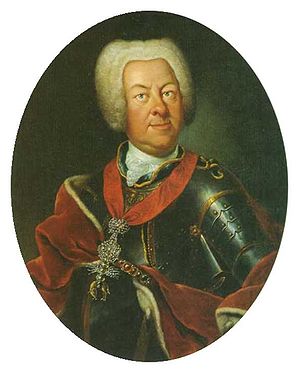
Karl Alexander af Württemberg
Karl Alexander af Württemberg var hertug af Württemberg fra 1698 til sin død.